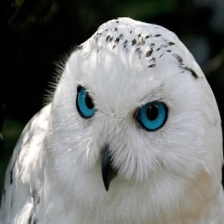
Species: SNOWY OWL
Scientific name: BUBO SCANDIACUS
ImageNet parent category: great_grey_owl